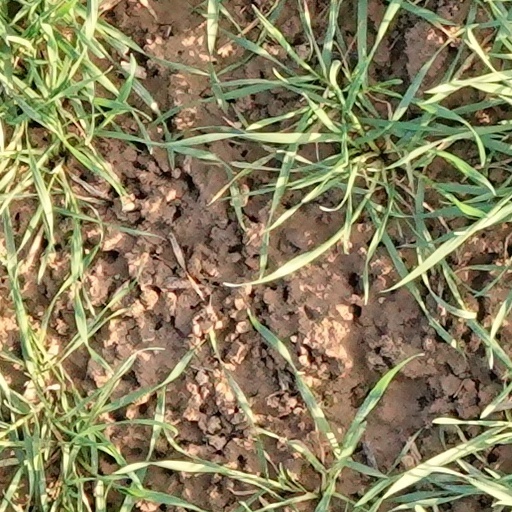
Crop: wheat